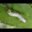
Label: caterpillar